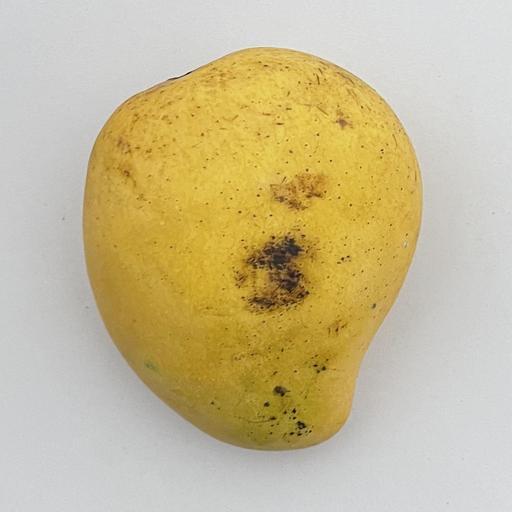
Crop type: Mango_Alphonso